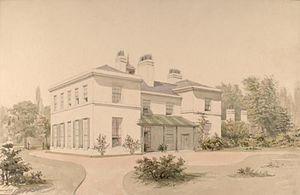
Heathfield Hall est une maison à Handsworth, dans le Staffordshire, en Angleterre, construite pour l'ingénieur James Watt.